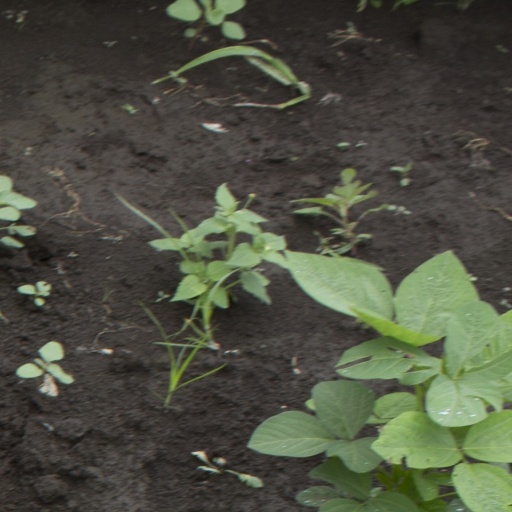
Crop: soybean